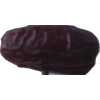
Label: dates